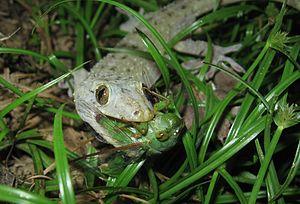
Le tjictjac ou gecko asiatique est une espèce de geckos de la famille des Gekkonidae. Il est appelé « margouillat » à l'île de La Réunion.